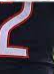
Number: 2